Describe the emotion expressed in this image:  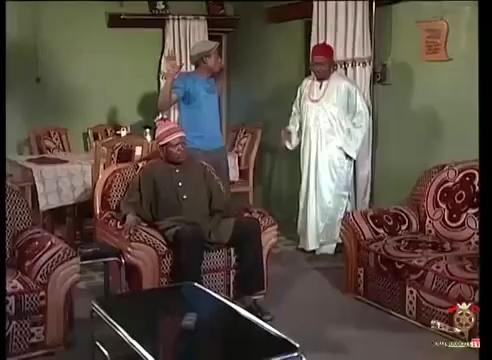
This person displays Suffering, valence and arousal with low intensity.